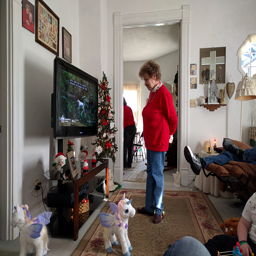
everytime they walked through the room they stopped for several minutes :)